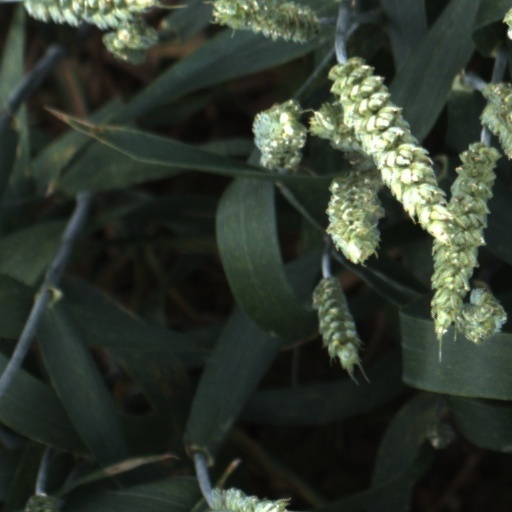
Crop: wheat